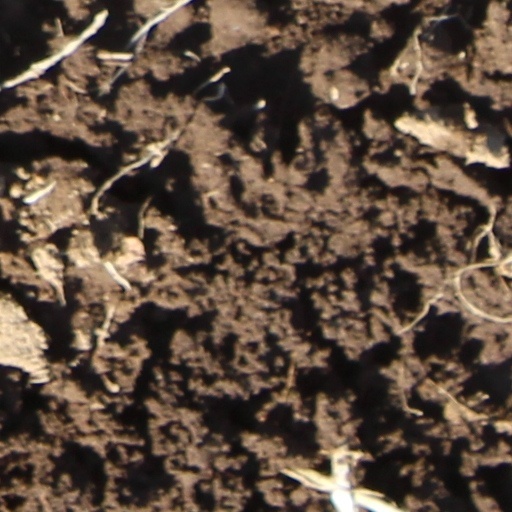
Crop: wheat